Lluís Llach

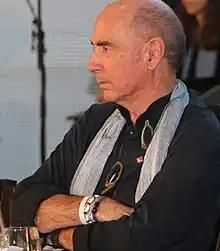
Llach receiving his honorary doctorate at the University of Girona.

Lluís Llach i Grande (born 7 May 1948) is a Spanish Catalan singer-songwriter, novelist and politician. He is one of the main representatives of the "nova cançó" genre and an outspoken advocate of the right to self-determination of Catalonia. His most famous song, "L'Estaca", has become the unofficial anthem of the Catalan independence movement. He was a member of the Catalan Parliament from September 2015 until January 2018.